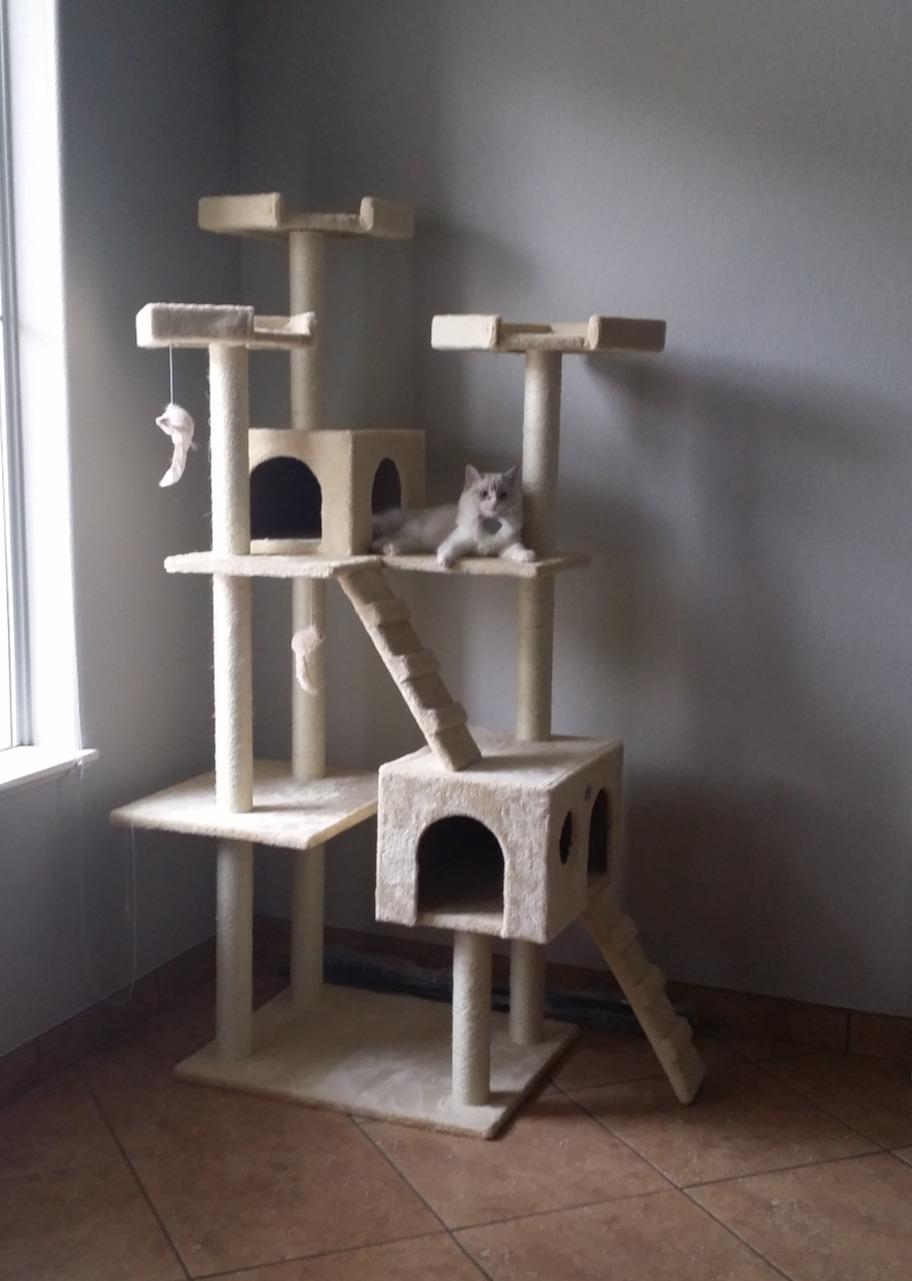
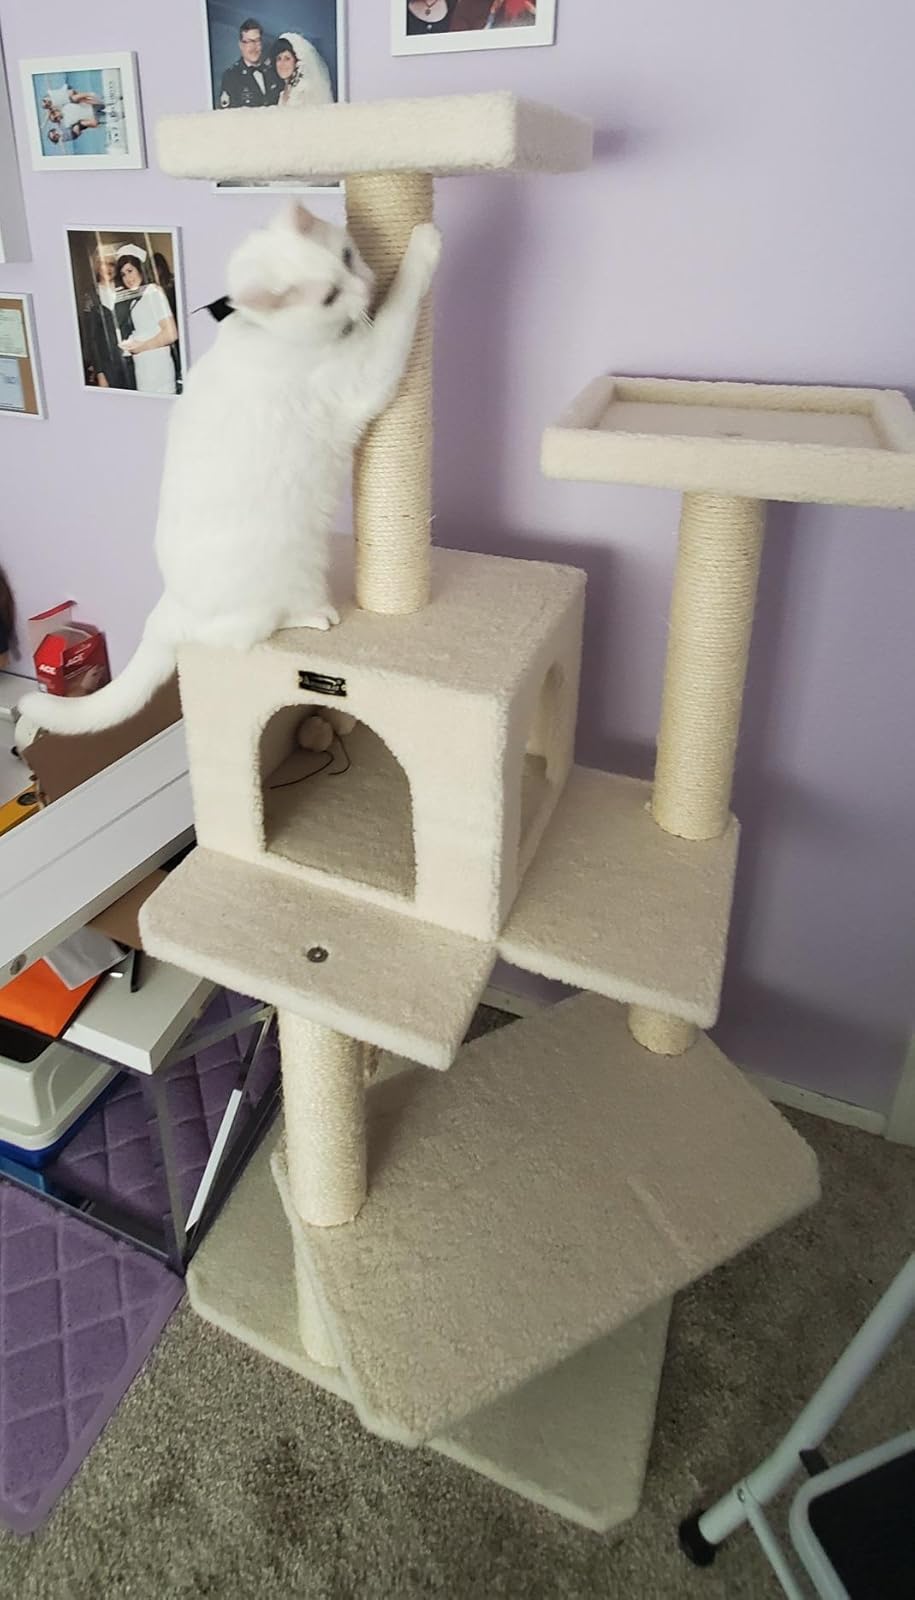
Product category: items_cat tree
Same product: no